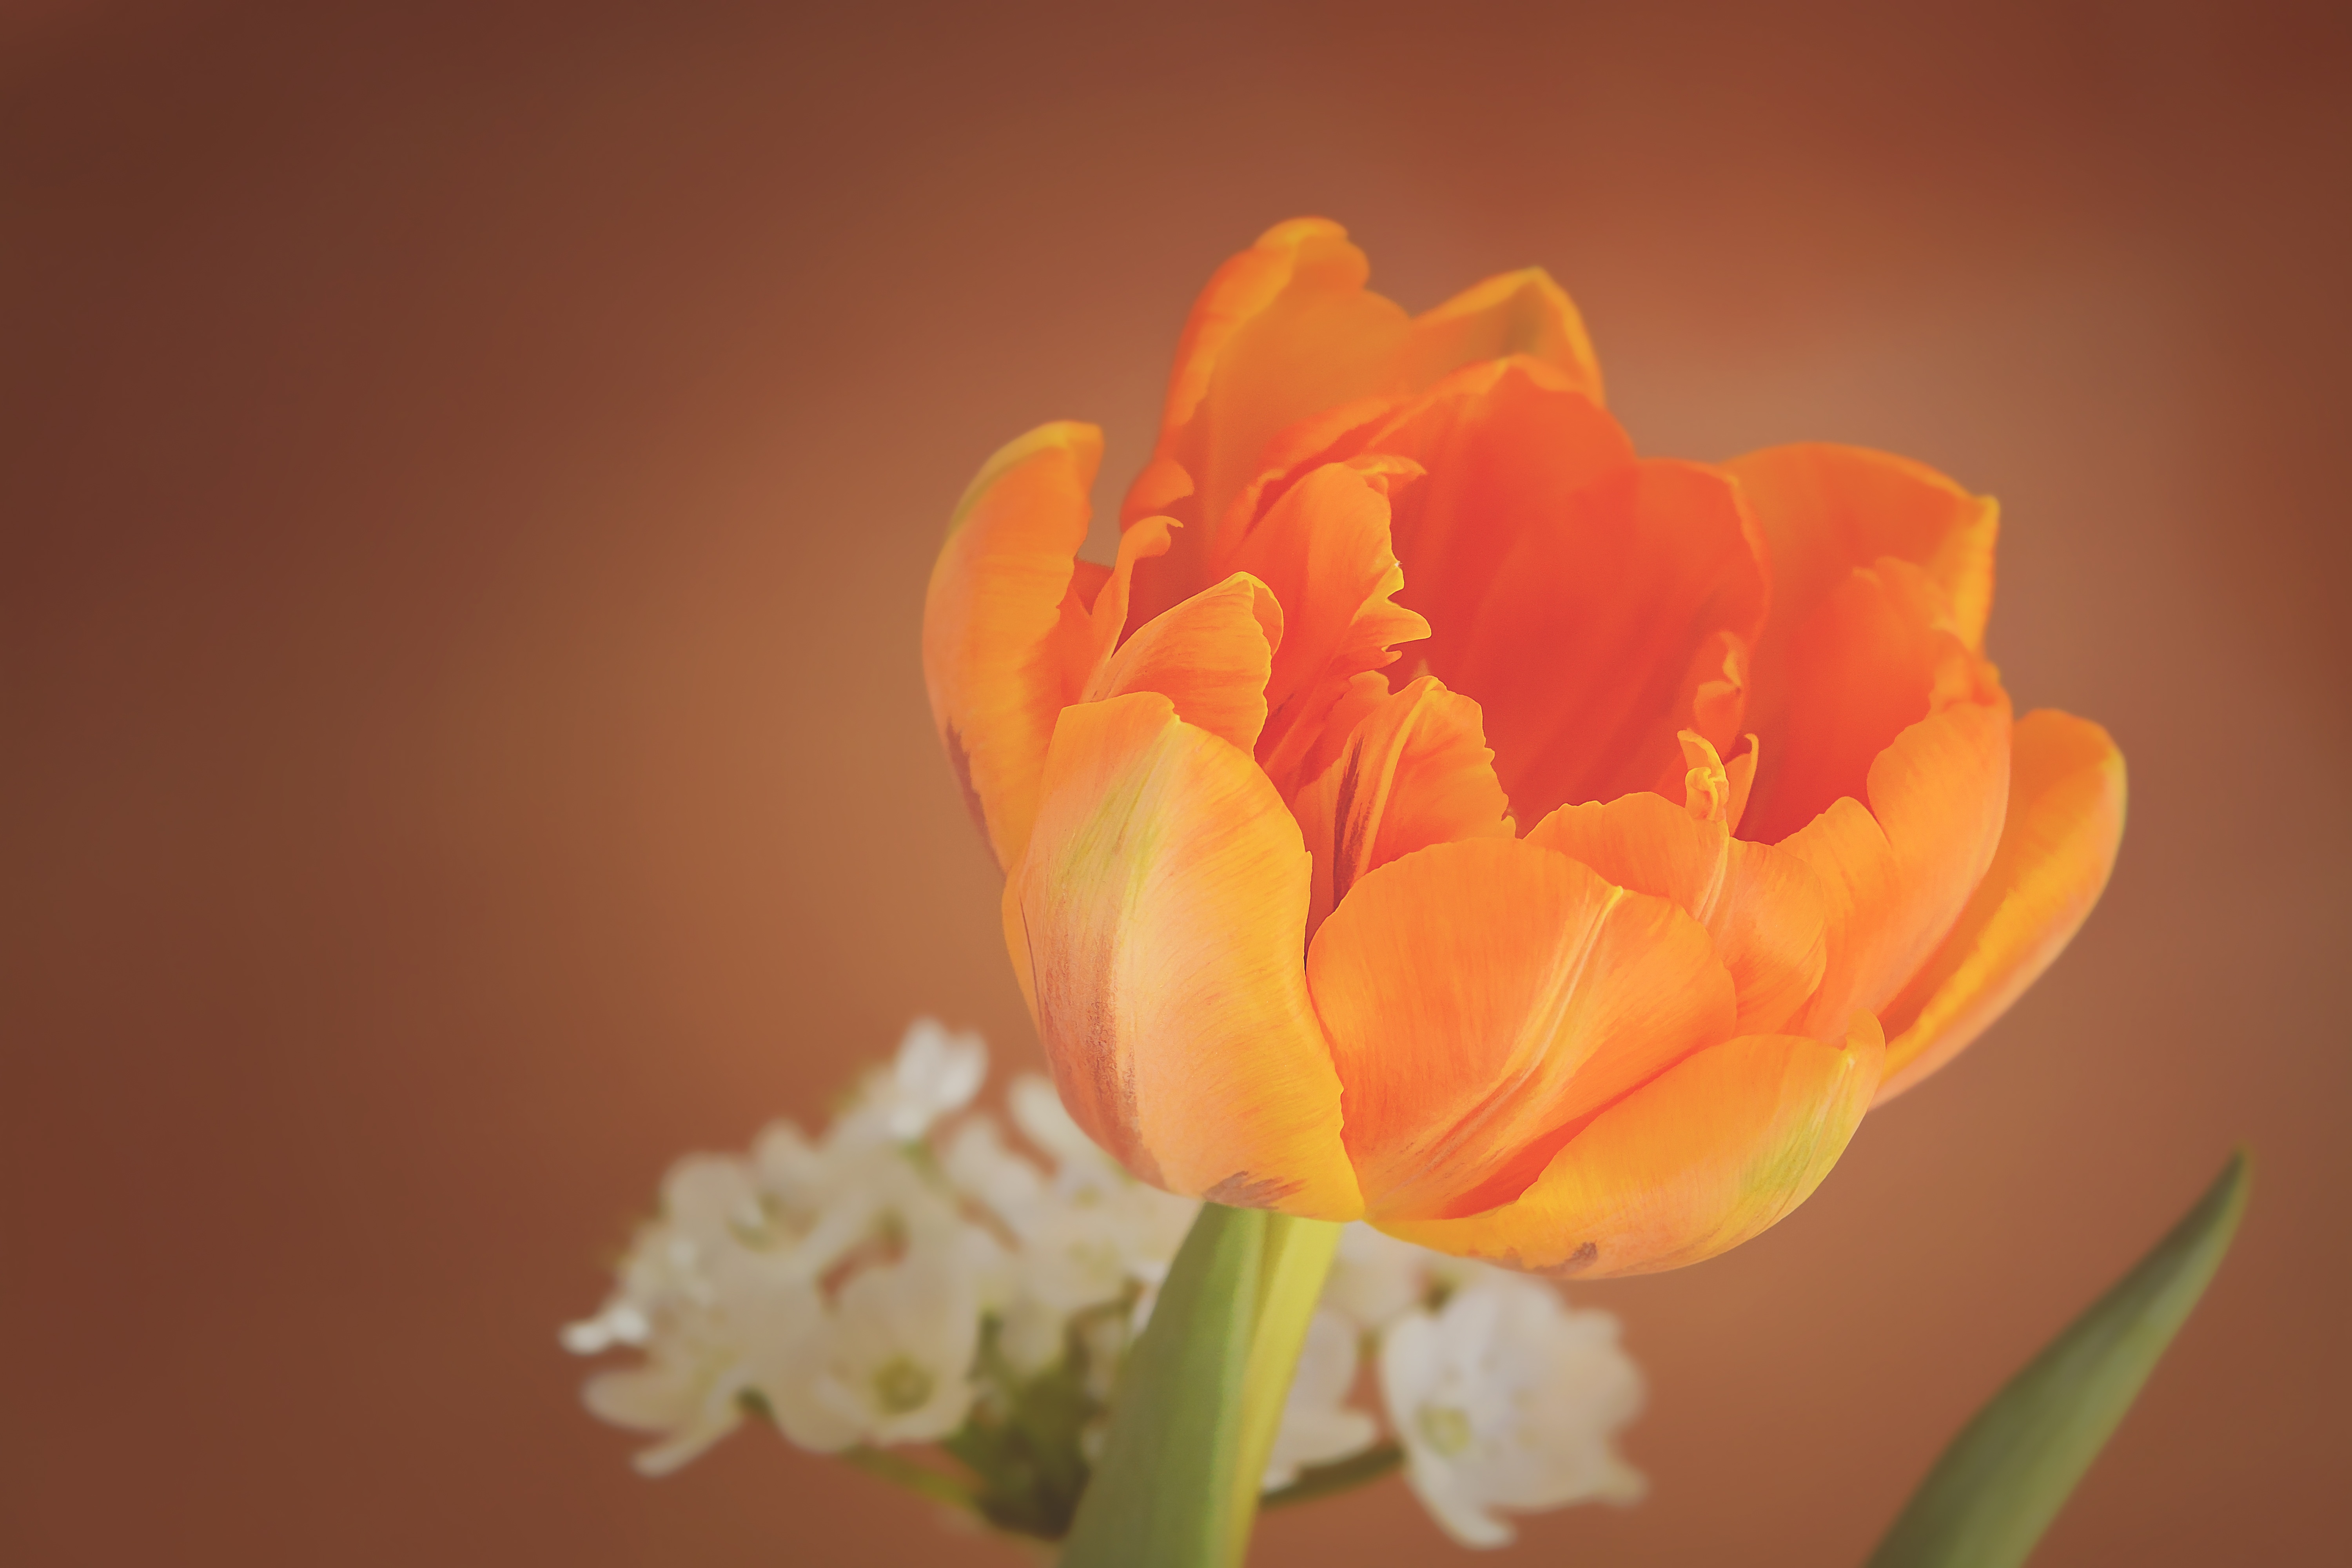
blossom, plant, photography, flower, petal, bloom, tulip, orange, yellow, close, flora, close up, petals, spring flower, macro photography, flowering plant, schnittblume, orange tulip, plant stem, land plant